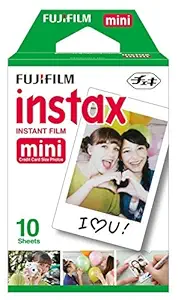
Fujifilm Instax Mini Single Pack 10 Sheets Instant Film for Fuji Instant Cameras
Category: Electronics
Price: 549 (list price: 549)
Rating: 4.5 (4,875 ratings)
About this product: 10 sheets of Instax film compatible with Fujifilm Mini cameras- Mini 8, Mini9, Mini 11, Mini 90, Mini 40, Liplay and Mini Link Printer|Mini films comes with superb grain quality which produces vibrant colors and natural skin hues.|Press the button and capture your moment of joy which develops instantly into beautiful pictures.|Film size - 54(w) x 86(h) mm|Picture size - 46(w) x 62(h) mm|Number of prints - 10 per pack|Country of Origin: Japan